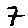
Label: 7